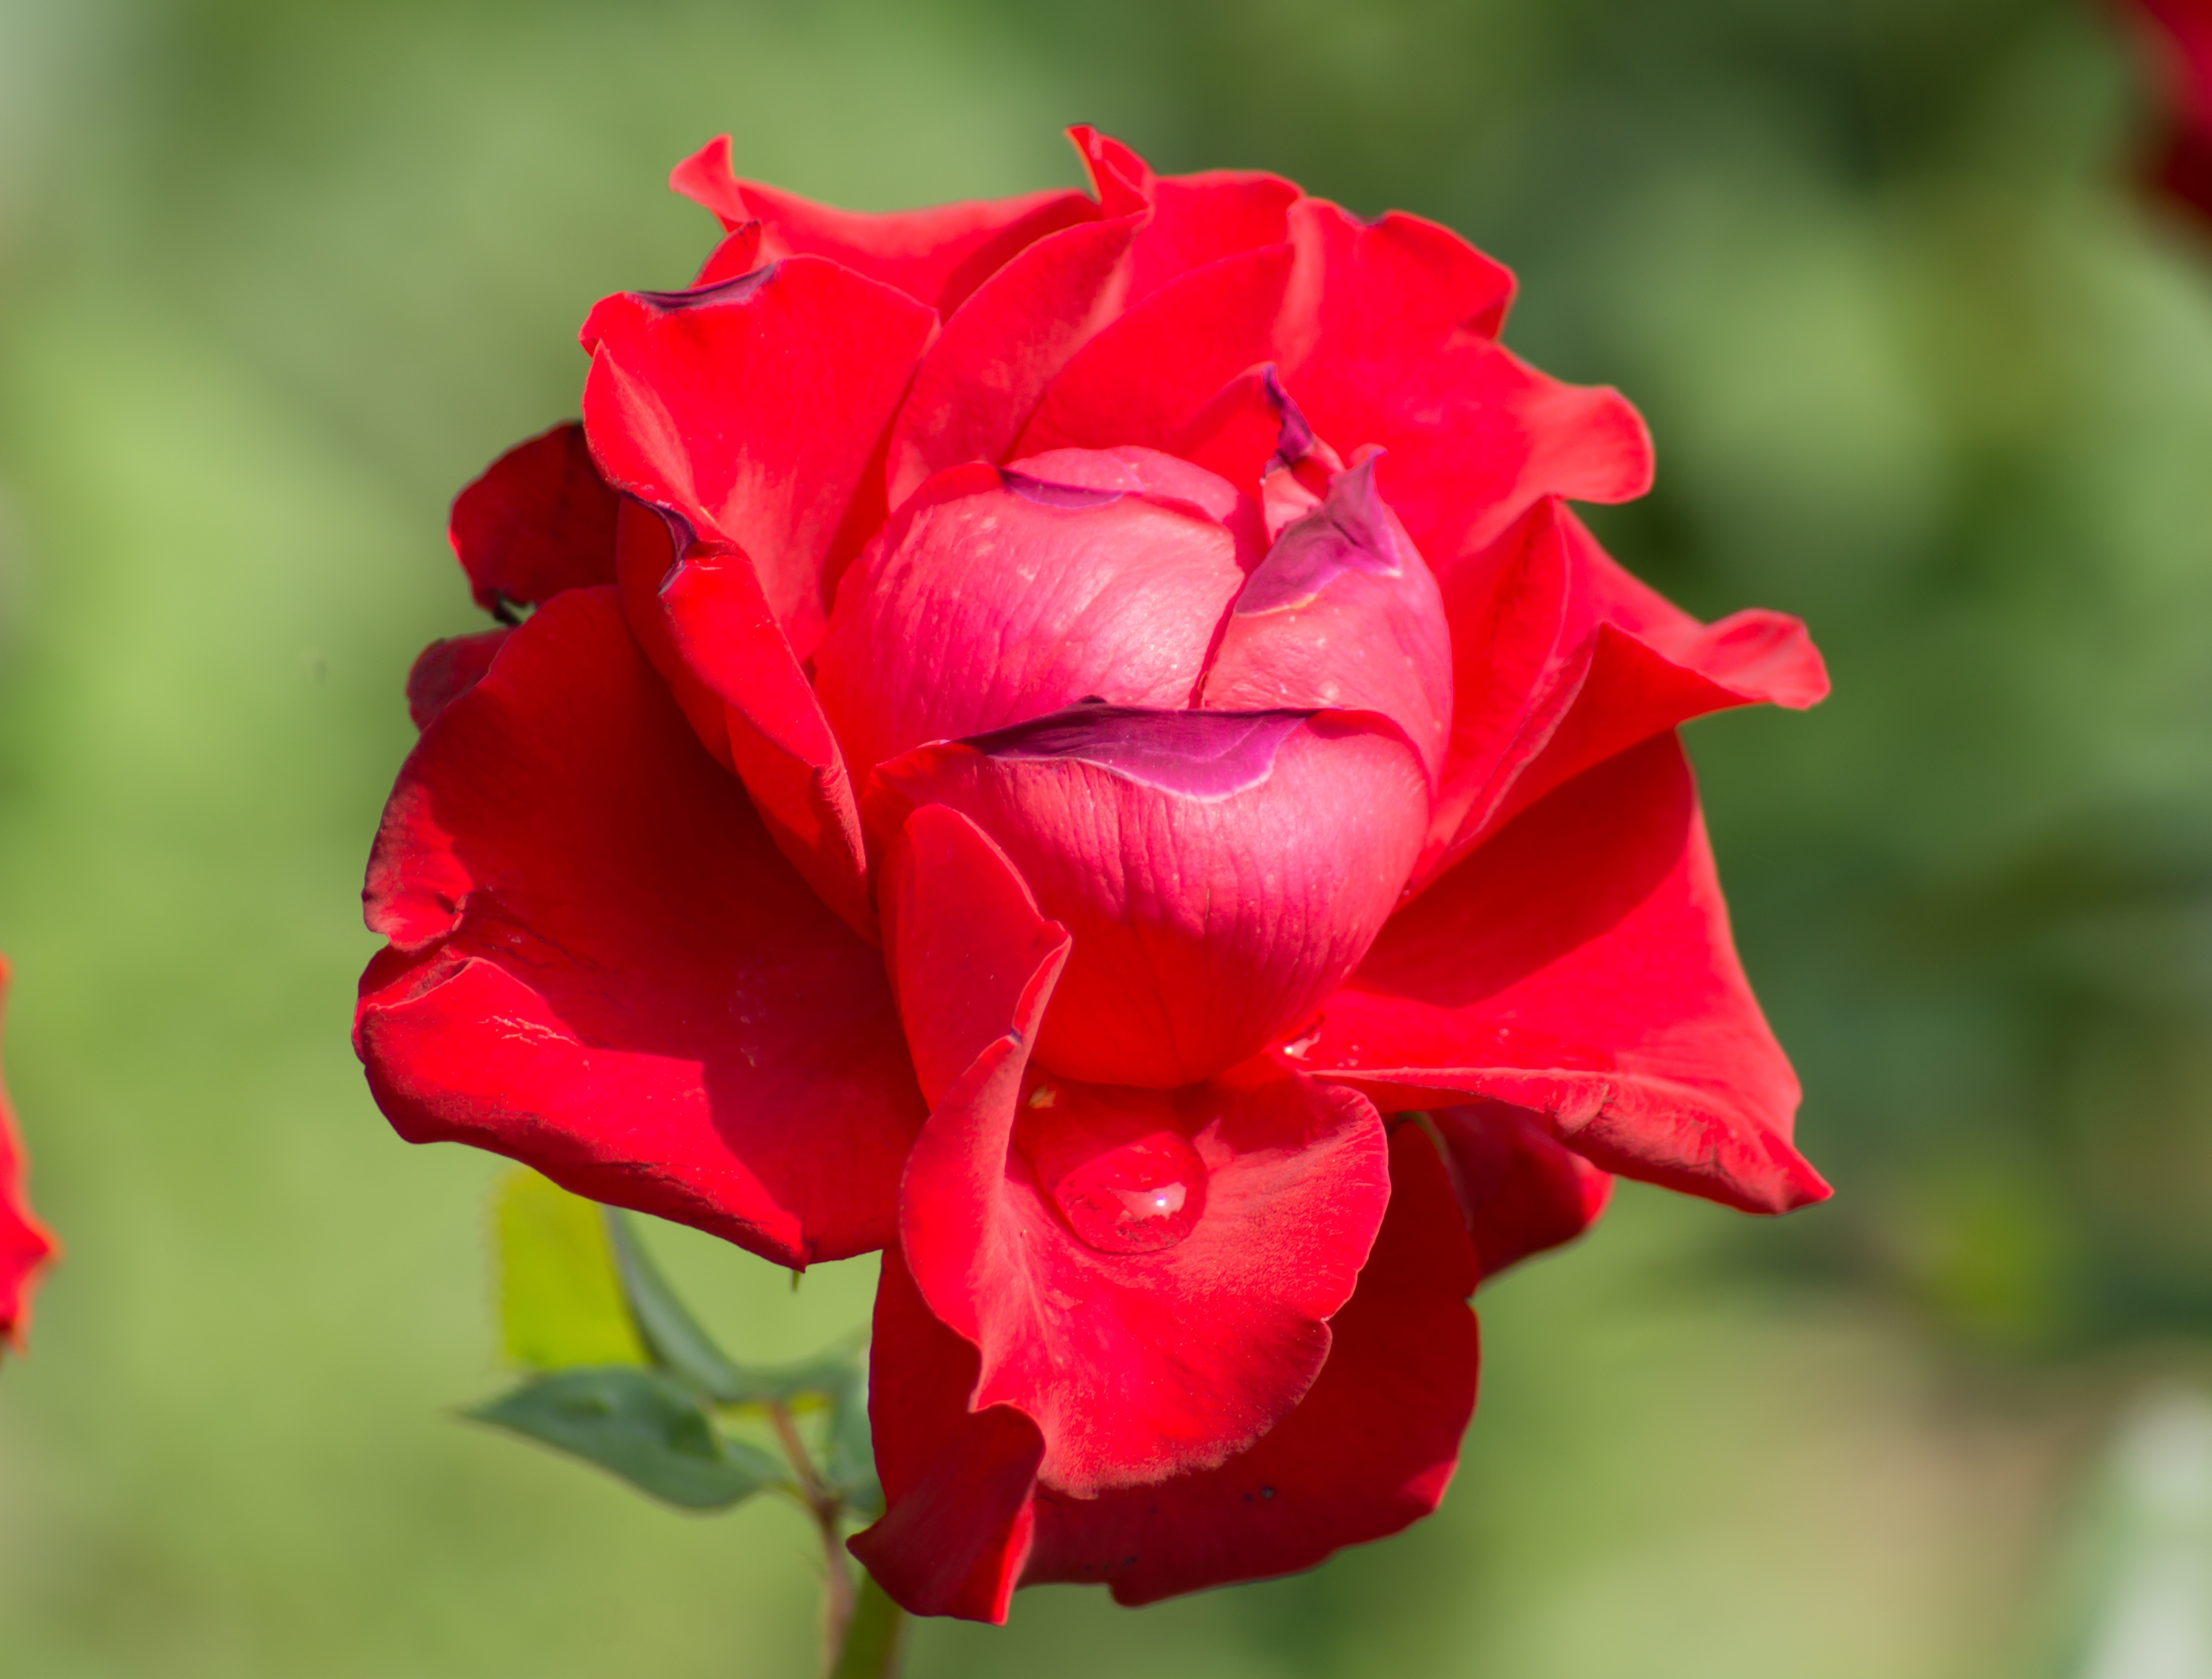
plant, flower, petal, rose, red, pink, flora, red rose, flowers, roses, floribunda, macro photography, flowering plant, garden roses, rose family, plant stem, land plant, rose order